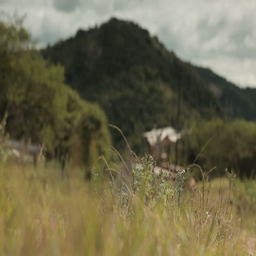
boy walking holding skateboard away from camera with long grass waving in the wind